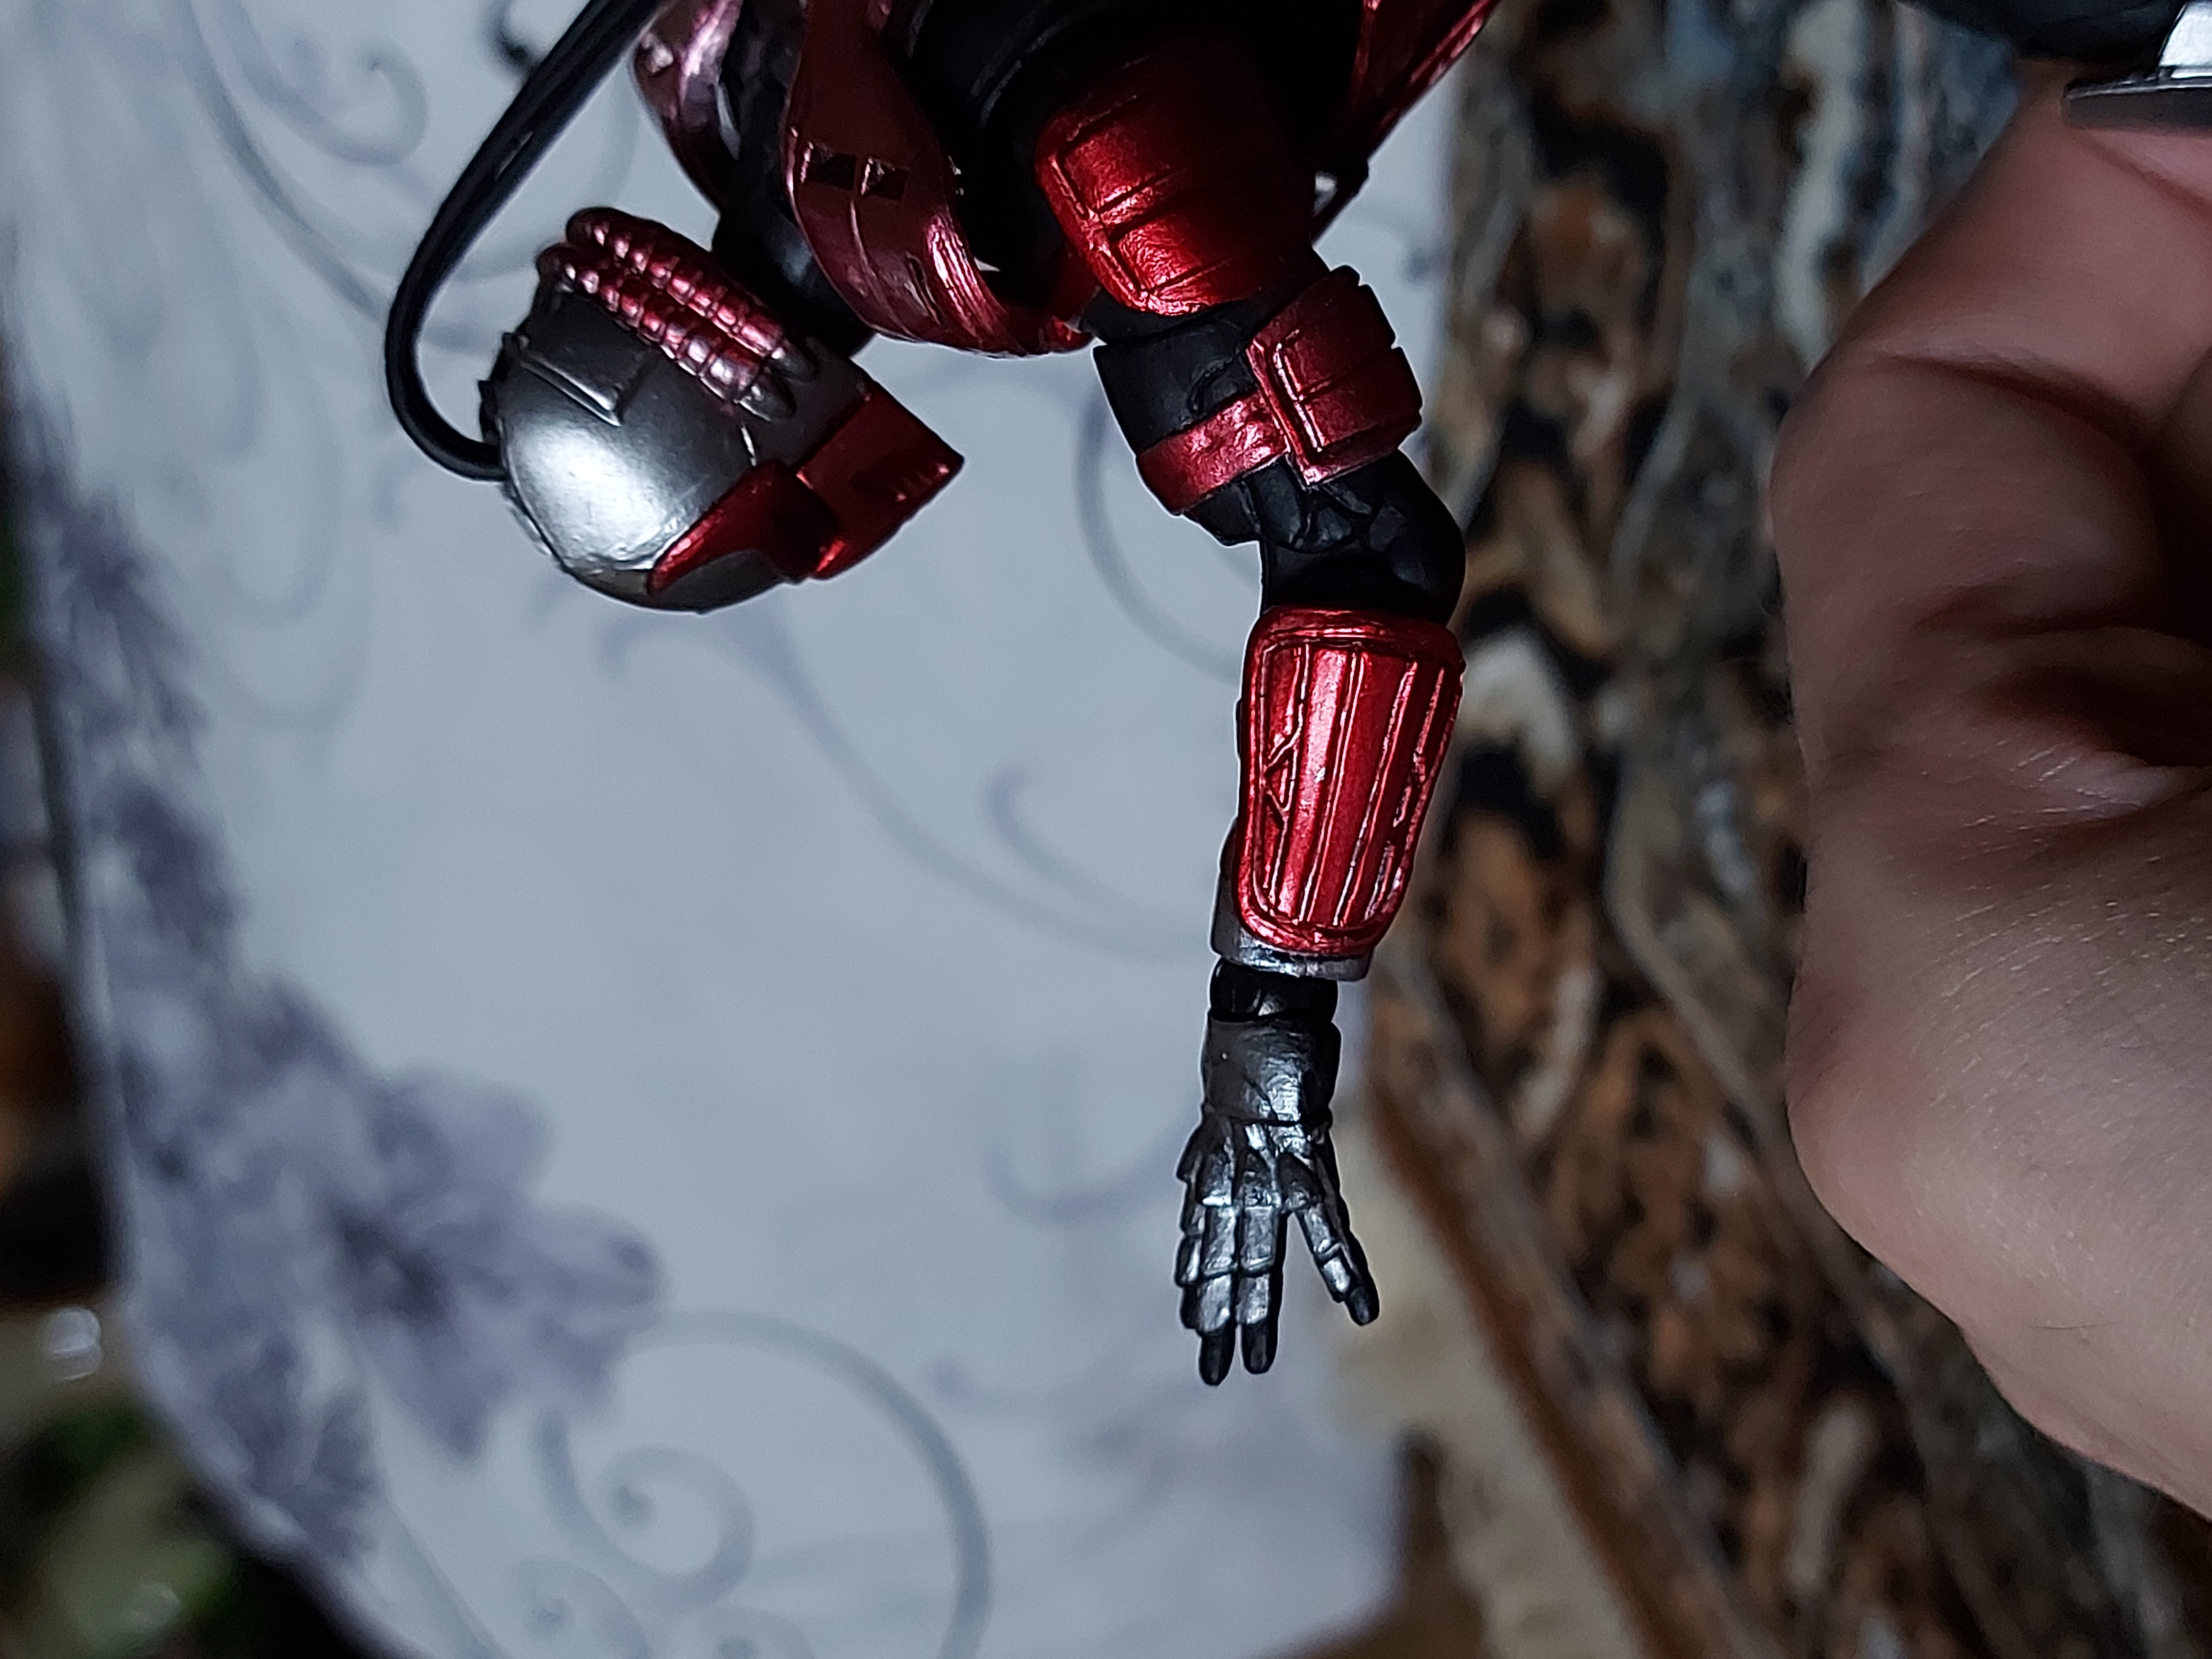
Shokan, storm, collectibles, warrior, fighter, action, figure, automotive tire, eyelash, drinkware, bicycle handlebar, automotive lighting, bicycle part, sports gear, bicycle fork, tree, audio equipment, freezing, personal protective equipment, human leg, jewellery, thigh, nail, recreation, carmine, fashion accessory, automotive wheel system, winter, font, machine, suspension, macro photography, bicycle drivetrain part, wire, christmas ornament, eyewear, road bicycle, light fixture, auto part, bicycle accessory, fictional character, glass, still life photography